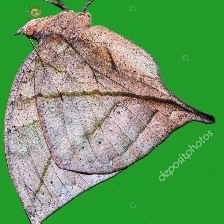
Species: ORANGE OAKLEAF